Adrian Scrope

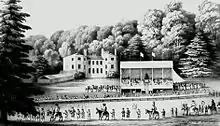
Wormsley Park, circa 1840; house in background

In 1624, he married Mary Waller, sister of the poet and Royalist conspirator Edmund Waller. They had at least eight children, and probably more: Edmund (1626-1658); Robert (1628-bef. 1661); Margaret (1) (b. ca. 1630-1631; d. bef. 6 Feb 1639/40); Anne (bp. 3 June 1633); Thomas (bp. 11 Sep 1634; d. bef. Will probate 1 Aug 1704), heir of Wormsley estate; Mary (bp. 28 June 1636); Margaret (2) (bp. 6 Feb 1639/40) and Elizabeth (b. 1655; bur. 4 Aug 1738). The fact that his youngest daughter Elizabeth is not mentioned in "Pedigrees," coupled with the nearly 15 year gap between the births of Margaret (2) and Elizabeth, suggests that there may have been additional children. William Scrope (Throop)1638-1704- Sc